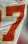
Number: 7